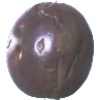
Label: Passion Fruit 1